History of music in Paris

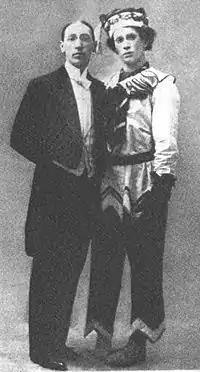
Stravinsky and Nijinsky (1911)

The outbreak of the war between France and Germany in 1870 caused a group of French composers to form the Société Nationale de Musique, (SNM), officially founded on February 25, 1871, to promote new French music and resist the current of German music and particularly the influence of Wagner. It was led by Camille Saint-Saëns and included César Franck and Jules Massenet. The Society held its first concert at the Salle Pleyel in the autumn of 1871. The SNM played an important part through the "Belle Époque" by introducing Paris audiences to the music of new French composers, including Debussy, Gabriel Fauré, and Maurice Ravel.